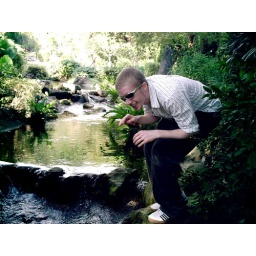
We found this crazy monkey creature fishing in a picturesque stream in the garden on the national palace museum in taipei